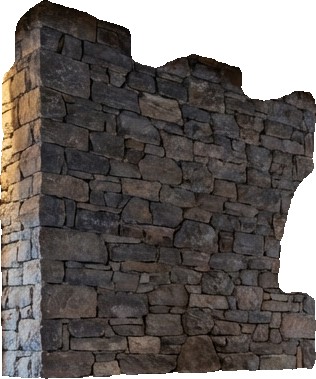
Surface category: wall